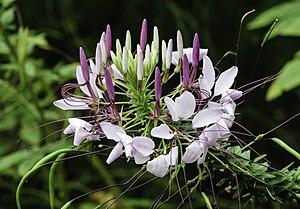
Cleome est un genre de plantes à fleurs de la famille des Capparaceae selon la classification classique ou des Cleomaceae selon la classification phylogénétique.